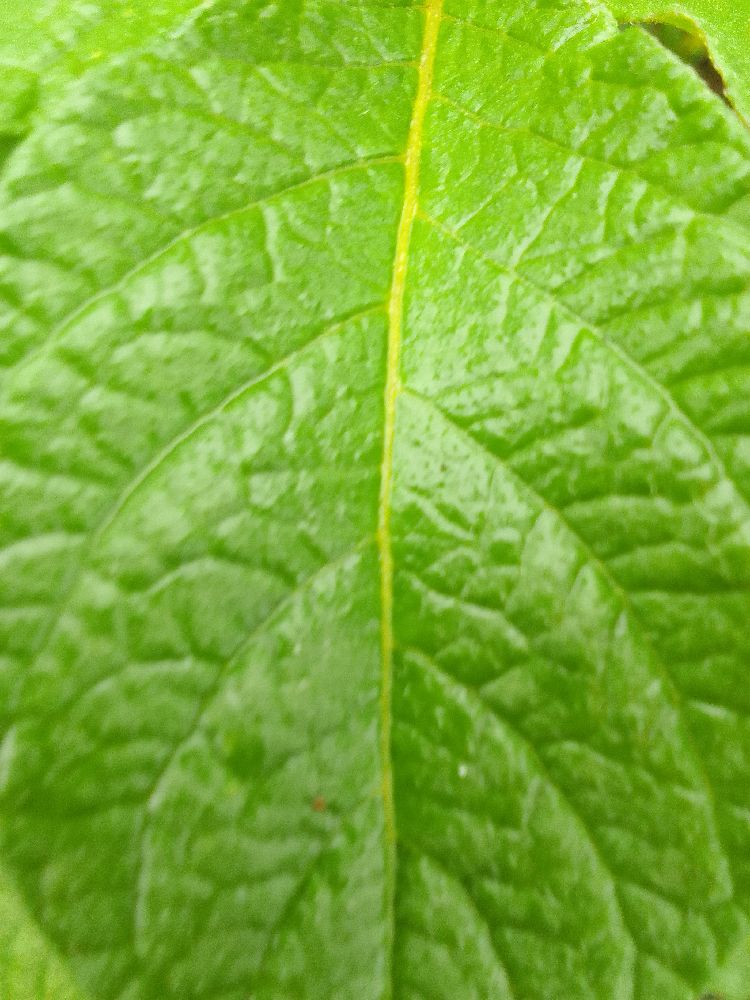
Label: Healthy